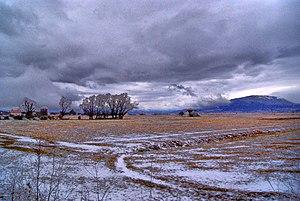
Le poljé de Livno est un poljé situé dans l'ouest de la Bosnie-Herzégovine, dans la municipalité de Livno. Il est considéré comme la plus vaste dépression karstique des Alpes dinariques et comme la plus vaste périodiquement inondée au monde.